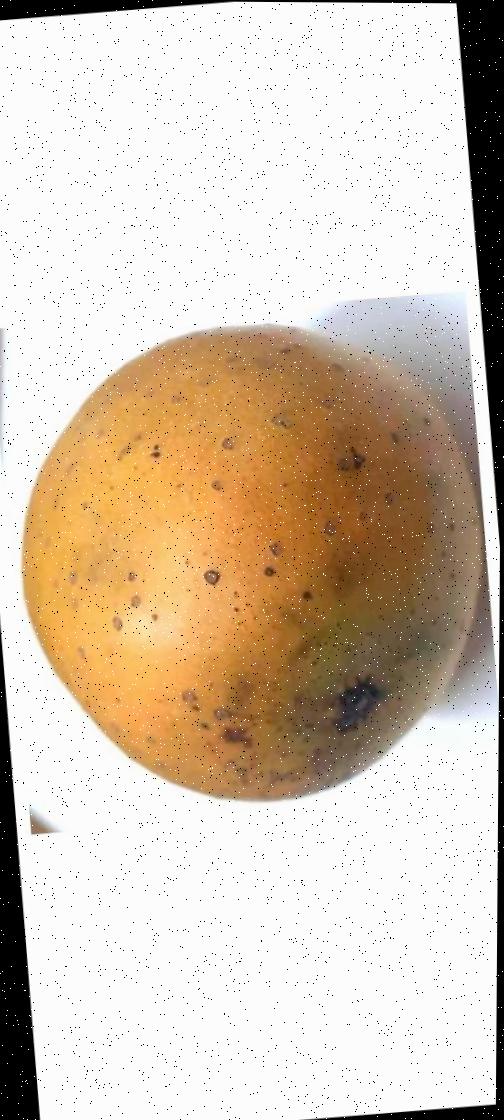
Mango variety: Gourmoti